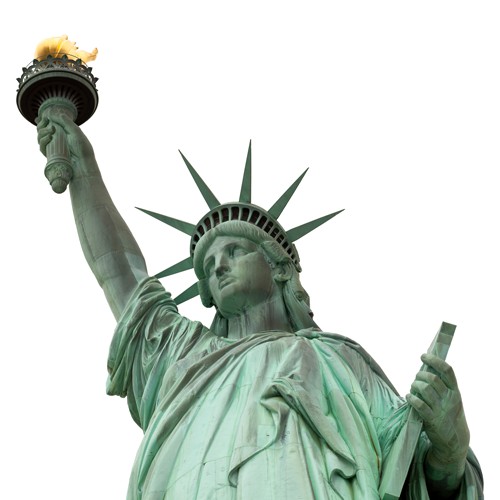
Landmark: Statue of Liberty